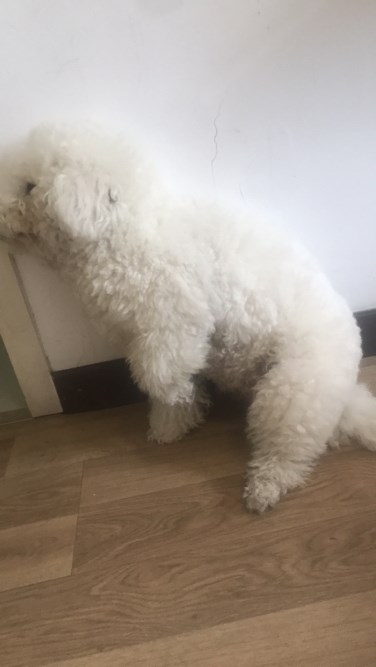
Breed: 3083-n000117-Bichon_Frise